Surveillance

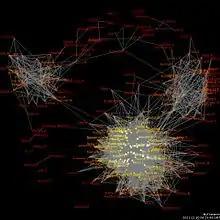
A graph of the relationships between users on the social networking site Facebook. Social network analysis enables governments to gather detailed information about peoples' friends, family, and other contacts. Since much of this information is voluntarily made public by the users themselves, it is often considered to be a form of open-source intelligence

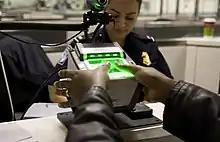
Fingerprints being scanned as part of the US-VISIT program

Surveillance cameras, or security cameras, are video cameras used for the purpose of observing an area. They are often connected to a recording device or IP network, and may be watched by a security guard or law enforcement officer. Cameras and recording equipment used to be relatively expensive and required human personnel to monitor camera footage, but analysis of footage has been made easier by automated software that organizes digital video footage into a searchable database, and by video analysis software (such as VIRAT and HumanID). The amount of footage is also drastically reduced by motion sensors which record only when motion is detected. With cheaper production techniques, surveillance cameras are simple and inexpensive enough to be used in home security systems, and for everyday surveillance. Video cameras are one of the most common methods of surveillance.